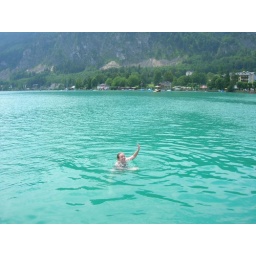
The water is that color because it is clean and has much limestone in it which makes it look blue green.